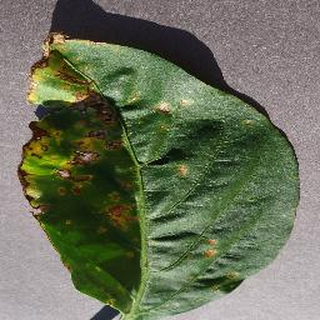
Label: bell_pepper_bacterial_spot